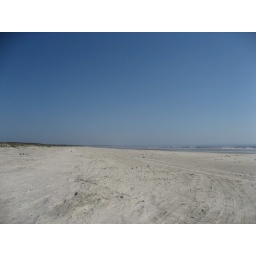
This is the beach at Cumberland Island. Miles and miles of fine, powdery sand with few people in sight.